History of Peru

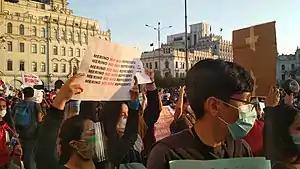
Demonstration in Lima against Manuel Merino, 12 November 2020

In March 2018, after a failure to impeach the president, Kuczynski faced yet again the threat of impeachment on the basis of corruption in vote buying and bribery with the Odebrecht corporation. On 23 March 2018, Kucyznski was forced to resign from the presidency, and has not been heard from since. His successor was his first vice president, engineer Martín Vizcarra. Vizcarra has announced publicly that he has no plans in seeking for re-election amidst the political crisis and instability. However, the Congress impeached President Martin Vizcarra in November 2020. His successor, interim president Manuel Merino, resigned after being in office for only five days. Merino was succeeded by interim president Francisco Sagasti, the third head of state in under a week.